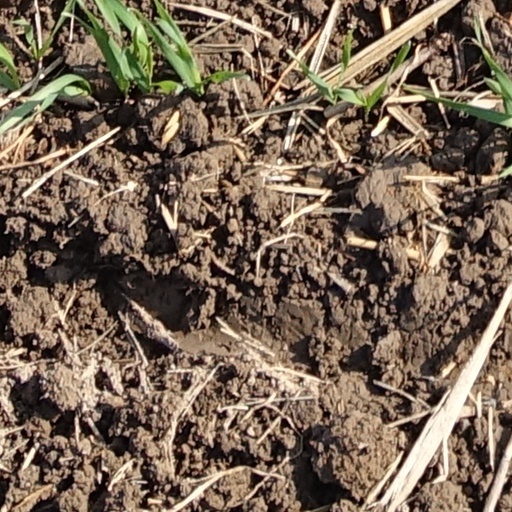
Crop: wheat